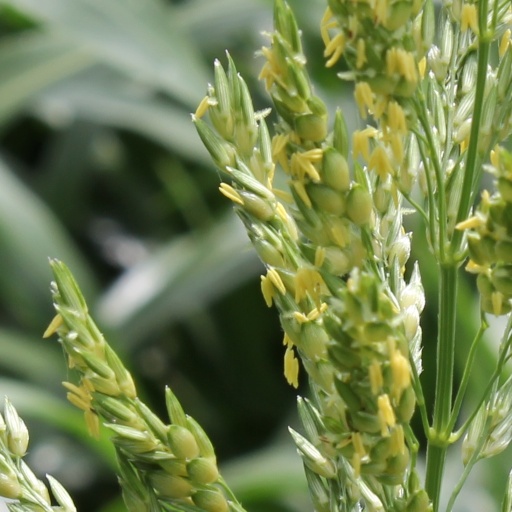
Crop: sorghum